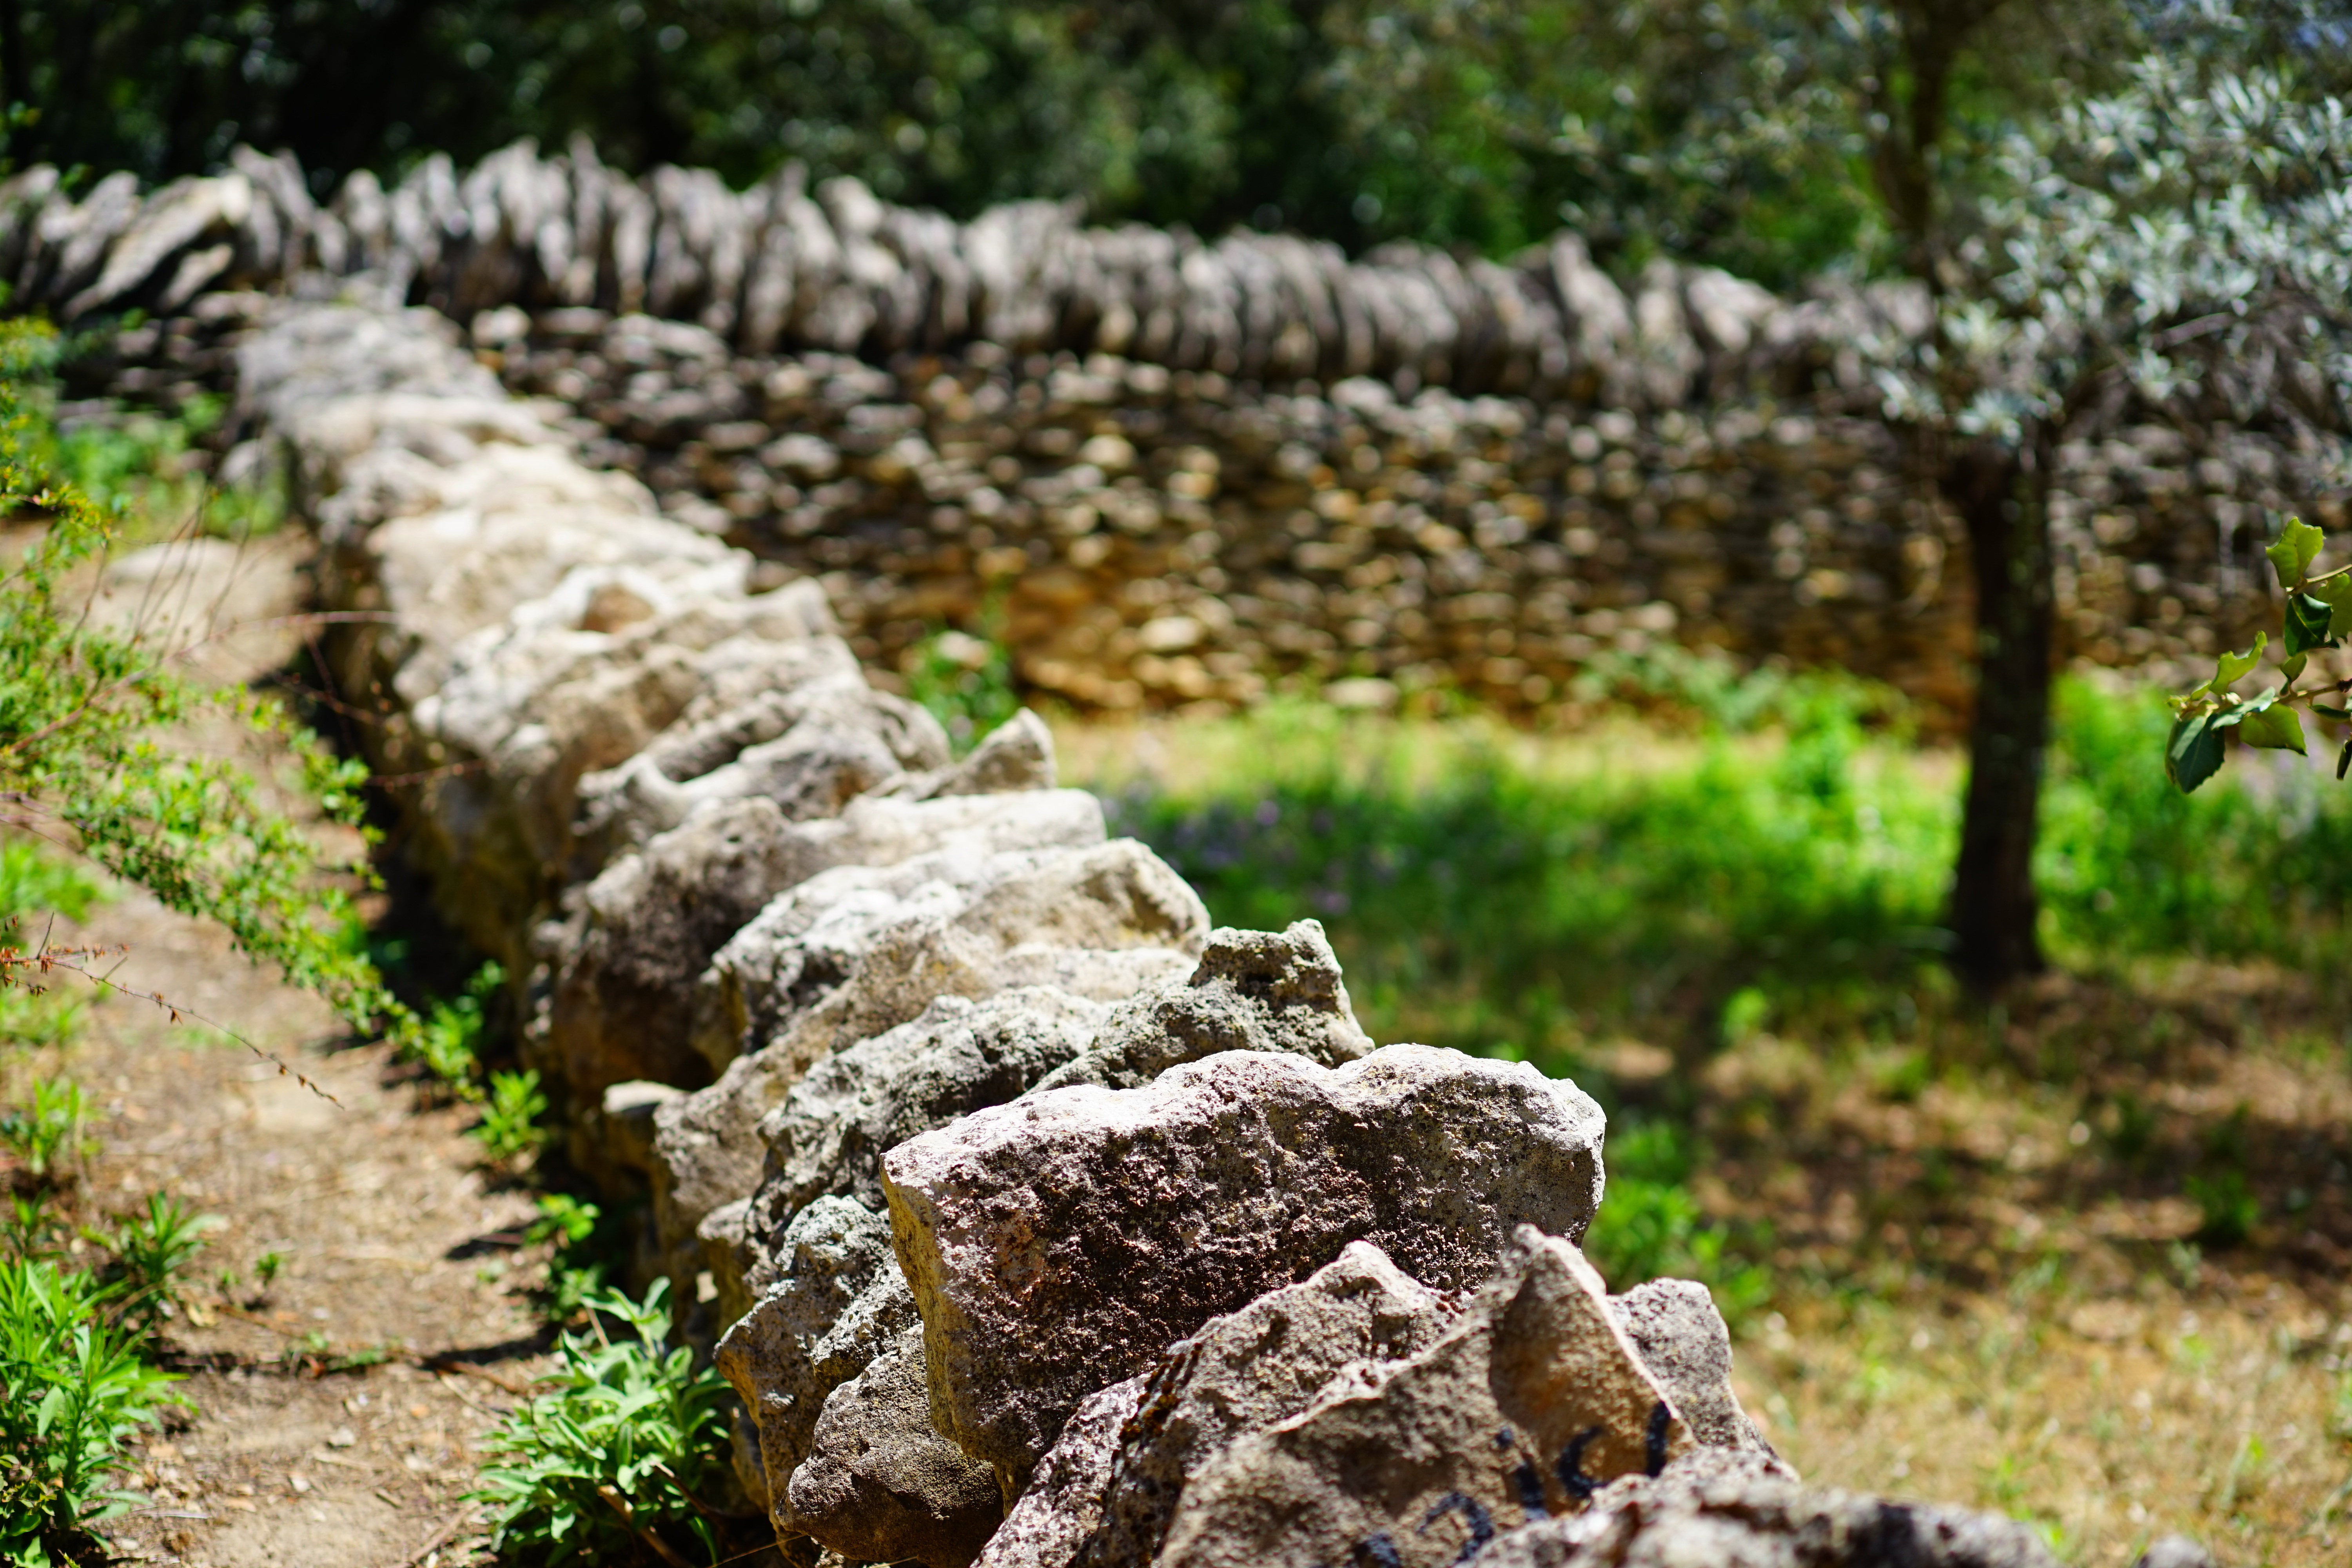
tree, nature, forest, grass, rock, wilderness, architecture, leaf, flower, wall, france, wildlife, stream, museum, autumn, soil, botany, stone wall, garden, flora, stones, shrub, department, woodland, border, visit, vaucluse, gordes, layering, south of france, demarcation, historic preservation, open air museum, stone walls, dry stone masonry, piled up, village des bories, woody plant